Charlotte Mew

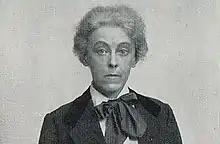
Charlotte Mew in 1900

Charlotte Mary Mew (15 November 1869 – 24 March 1928) was an English poet whose work spanned the eras of Victorian poetry and Modernism.